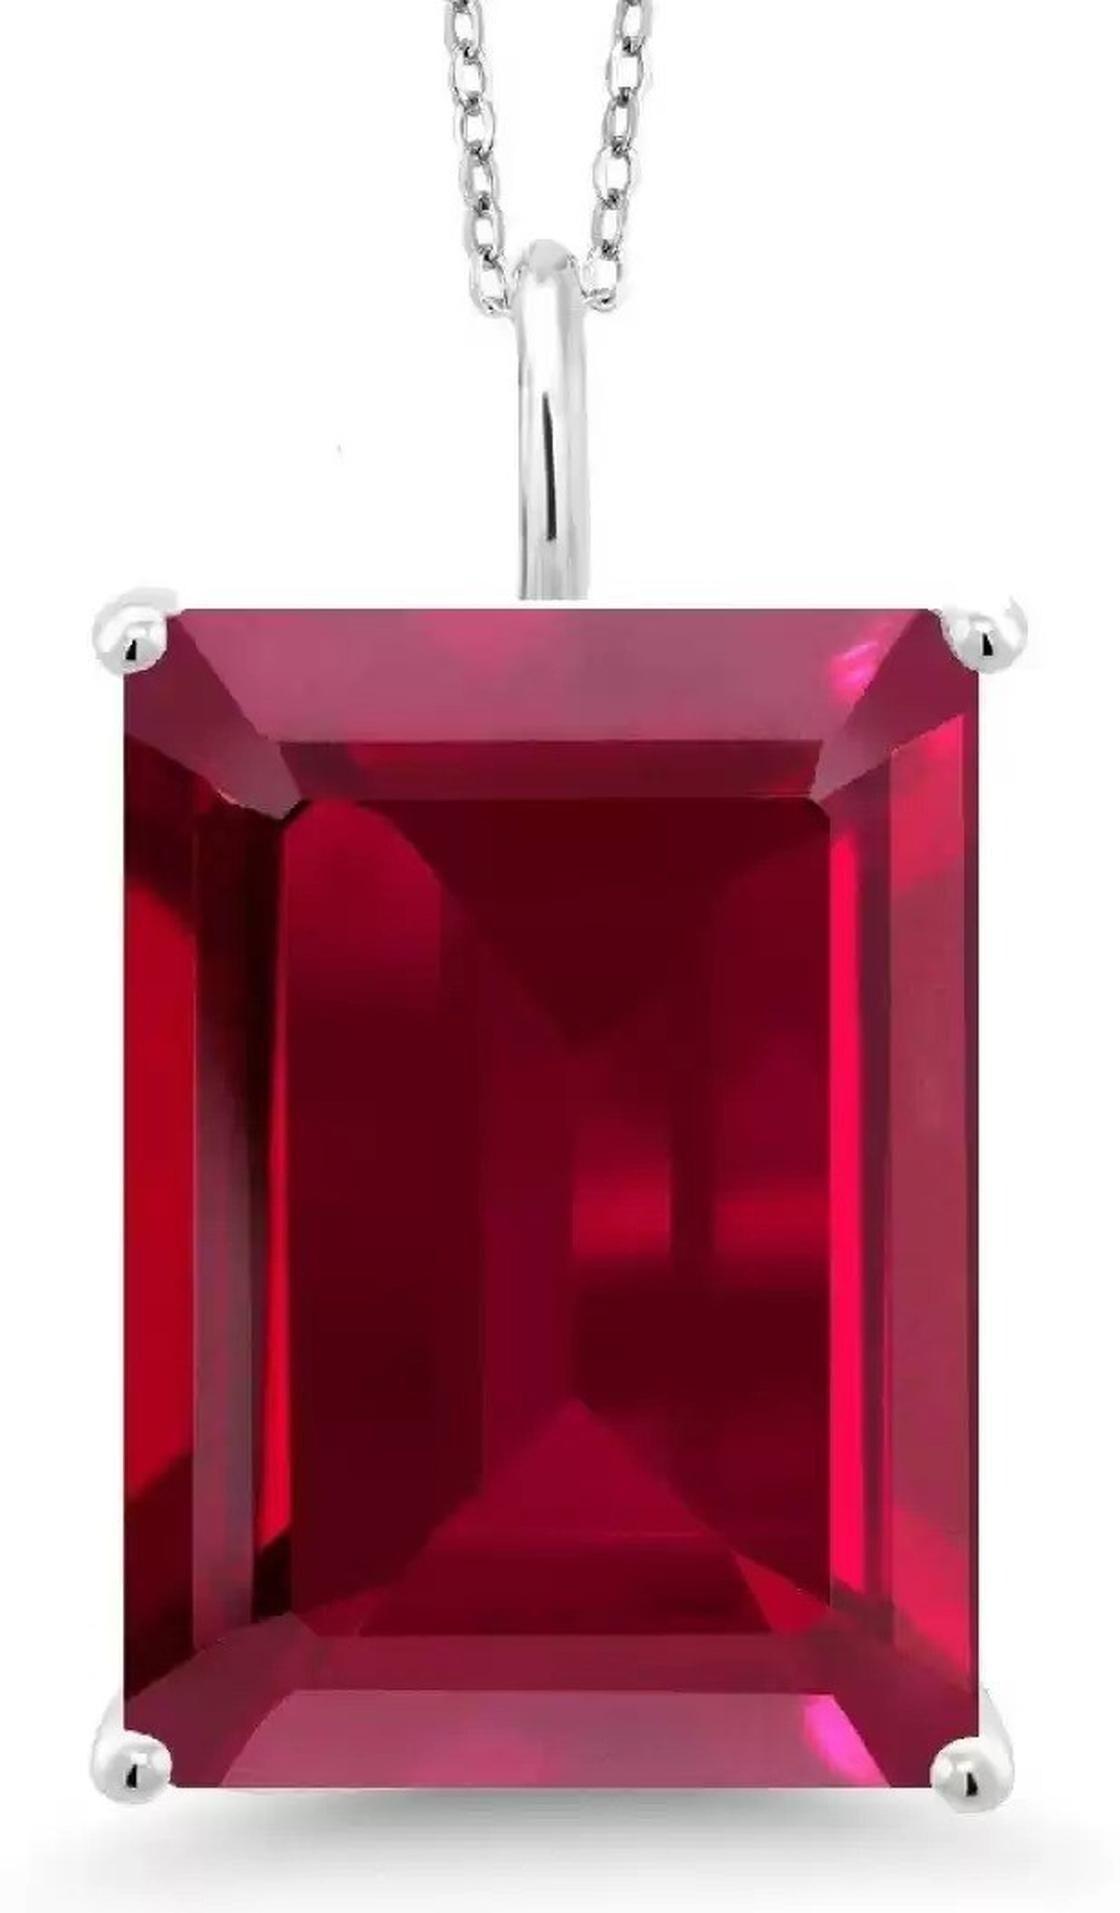
Chopra Gems Brass Original Ruby Pendant Red (Men and Women)
Type: Necklaces & Pendants
Brand: Chopra Gems & Jewellery
Price: Rs. 499
 Ruby is the red variety of the mineral corundum. Ruby is distinguished for its bright red color, being the most famed and fabled red gemstone. Ruby and sapphire are identical in all properties except for color. Ruby is a naturally occurring stone also known as manik in vedic astrology. Ruby is known as the king of all gems. Ruby is the birthstone of july month, are considered the king of gems and represent love, health and wisdom. Ruby gemstone represents the planet sun. Ruby stone provides good health to the wearer and take away the sadness. It also helps in safeguarding from evil spirits.
Features: Original ruby pendant,Color - red,Collection - ethnic
Included: Original Ruby Pendant